Sculpture of a horse (Olympia B 1741)

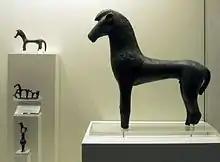
In the foreground, at right, the sculpture of a horse; in the background, various small archaic sculptures

The Sculpture of a Horse is an Archaic bronze sculpture. It was discovered at Olympia during excavations in 1939 and is now displayed in the Archaeological Museum of Olympia. The sculpture's creation is dated to the early 7th century BC.